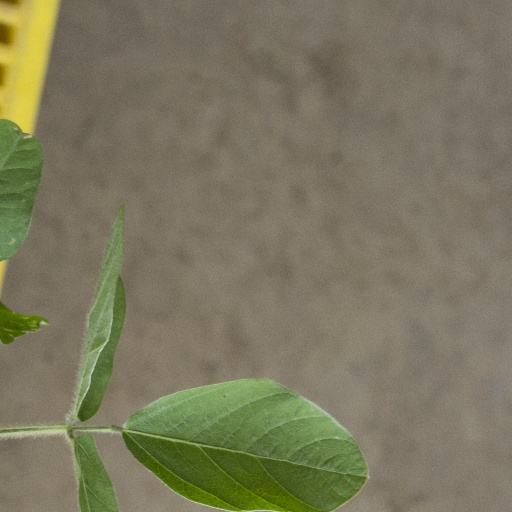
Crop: soybean